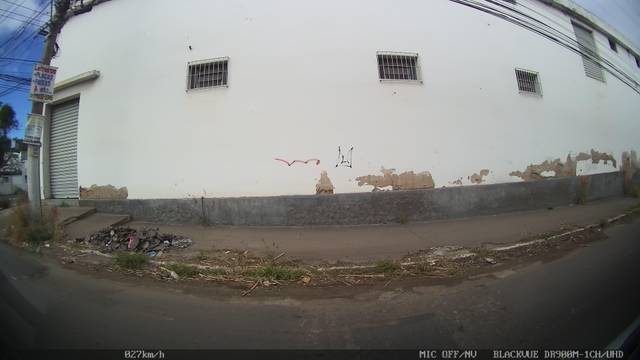
Region: Brazil
Coordinates: -21.746, -41.334